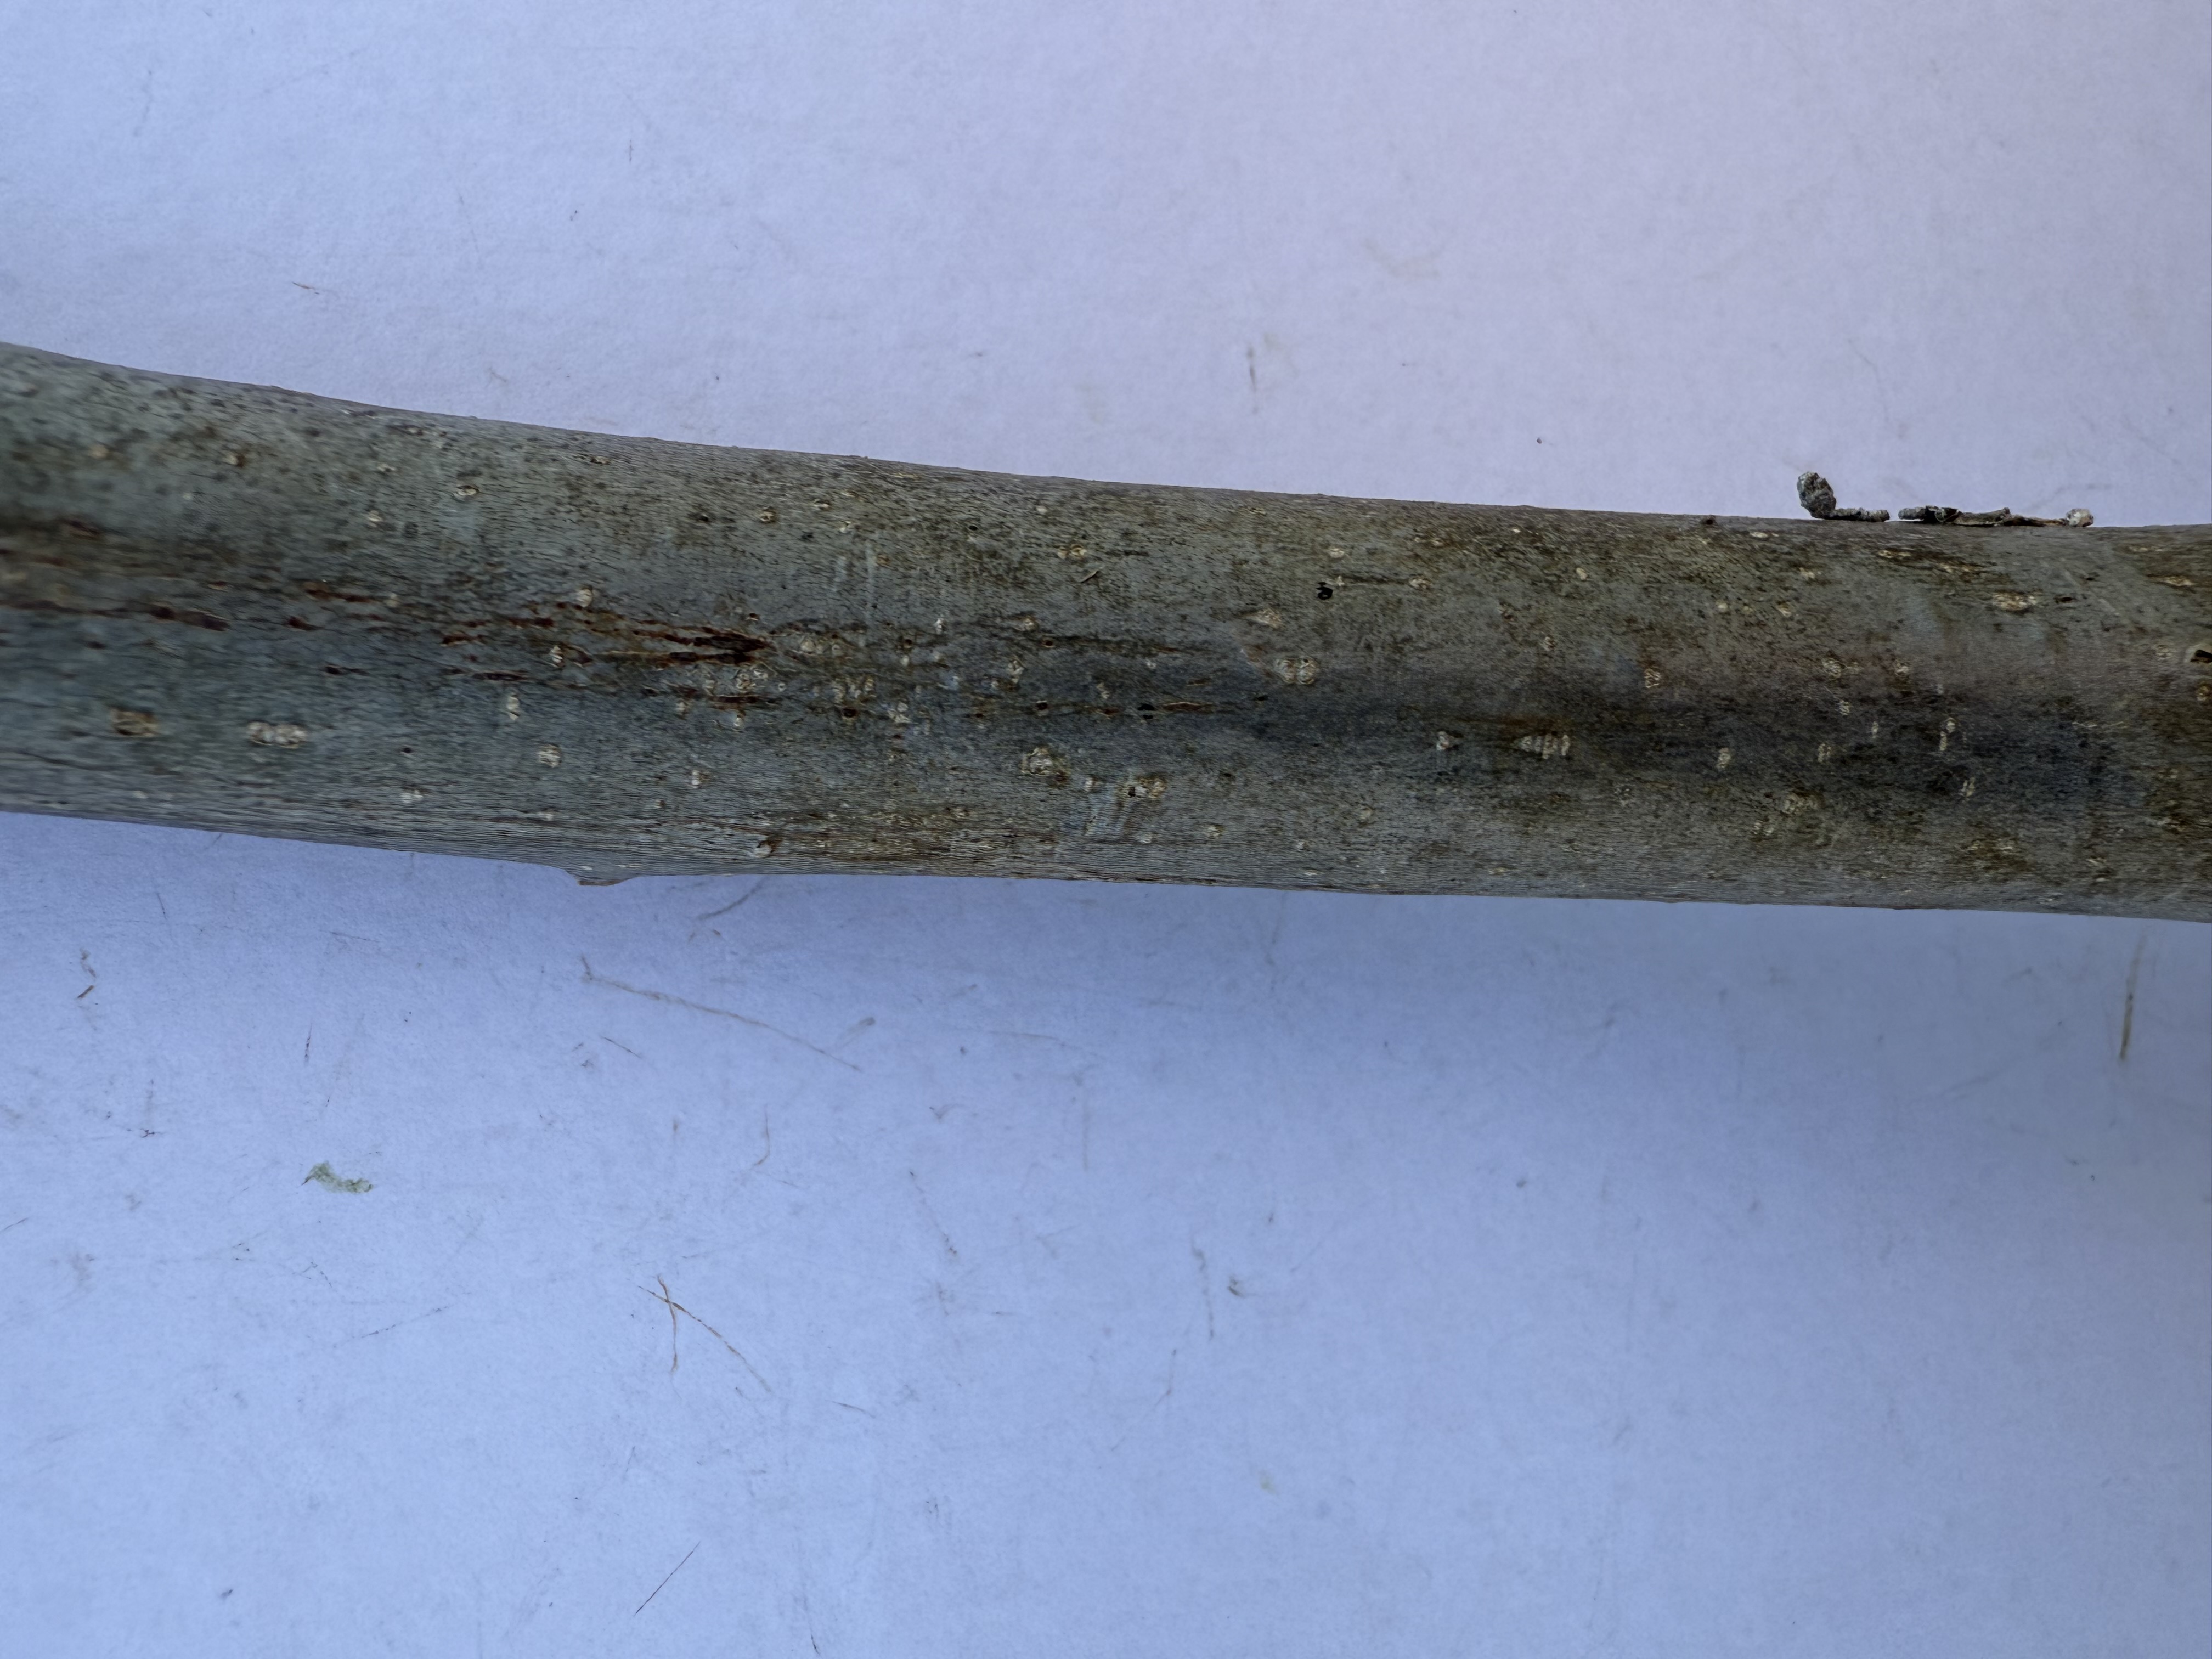
Variety: Sebin Walnut